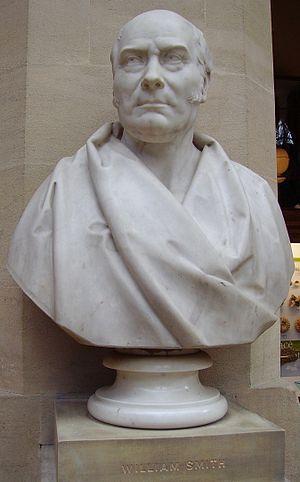
William Smith, dit Strata Smith, est un géologue britannique. Son travail le plus connu est The Great Map, une carte géologique détaillée de l'Angleterre, du Pays de Galles et d'une partie de l'Écosse.